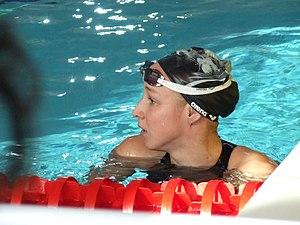
Evelyn Verrasztó, née le 17 juillet 1989 à Budapest, est une nageuse hongroise, pratiquant la discipline du quatre nages. Elle compte à son palmarès quatre titres européens. Elle est la sœur du nageur Dávid Verrasztó et la fille de Zoltán Verrasztó.